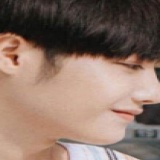
diễn viên Vi Xù